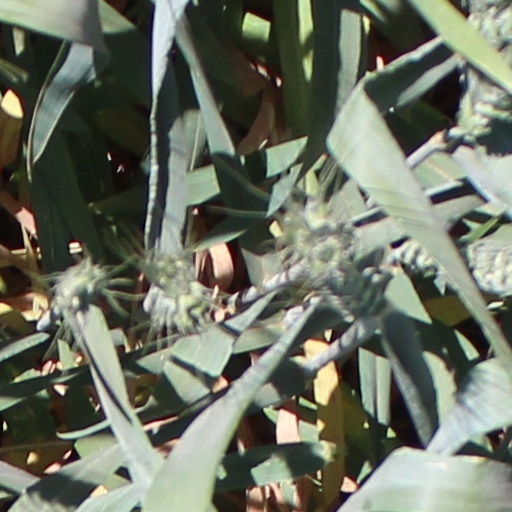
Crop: wheat